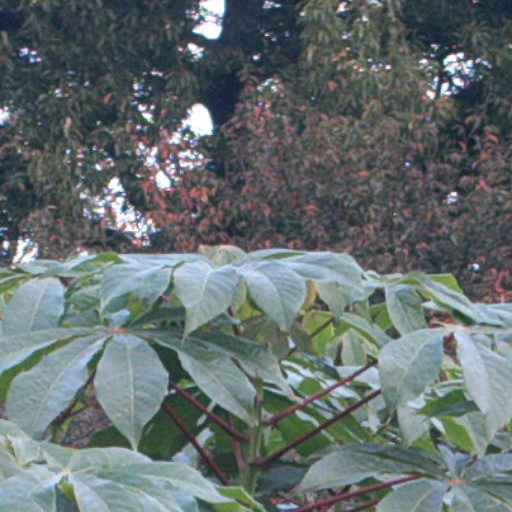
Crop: cassava